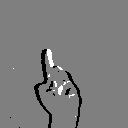
ASL letter: d